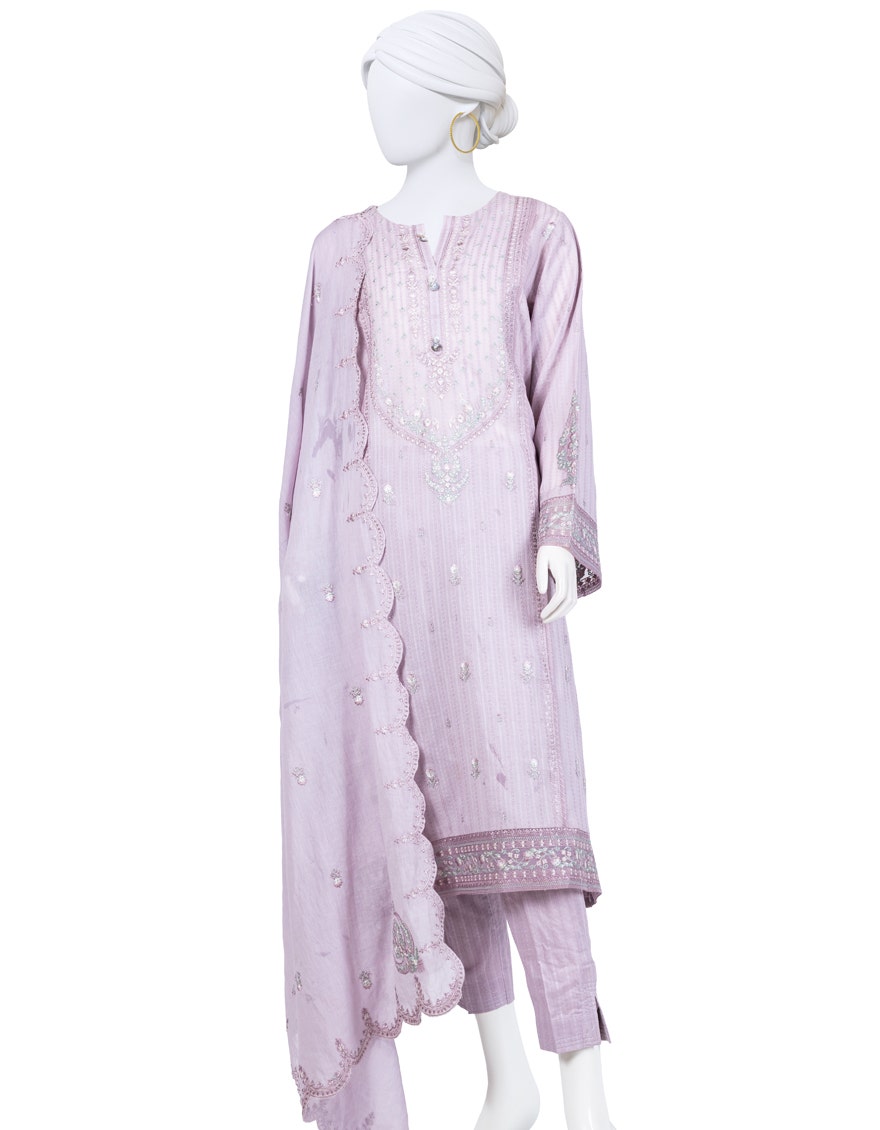
lavender embroidered cotton suit